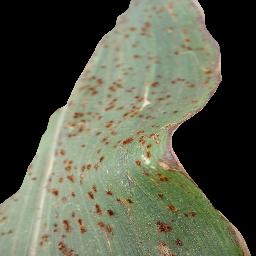
Label: Corn___Common_rust